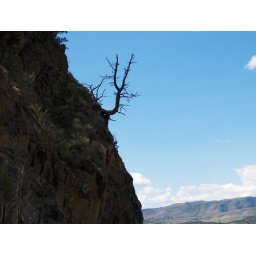
Colorado; Avon area; lone tree growing from foreground hillside, with mountain and sky in background